CNH Industrial

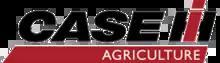
Case IH logo

Case IH manufactures agricultural tractors, balers, coffee harvesters, combines, cotton pickers, planters, sugar cane harvesters, and tillage equipment, sold through a global network of dealers.